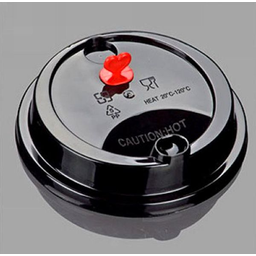
Label: plastic